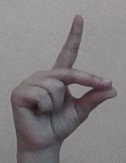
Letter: ta